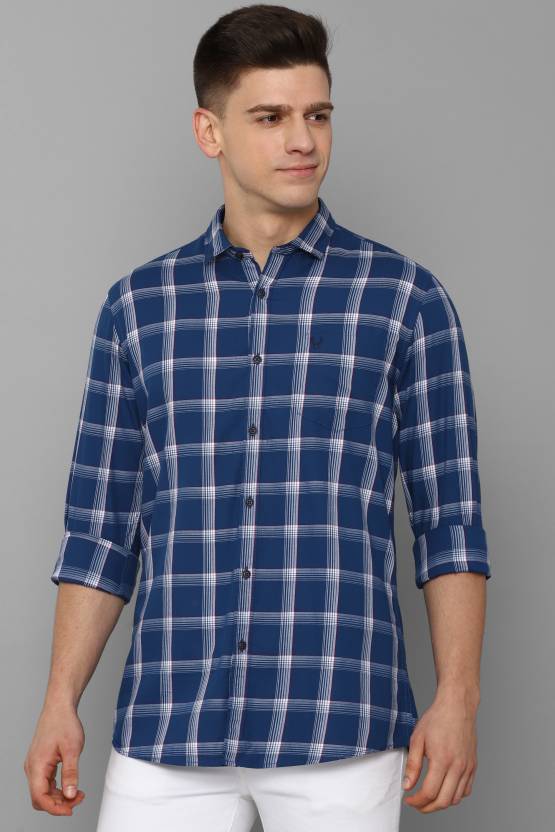
Product: Men Regular Fit Solid Casual Shirt
Price: ₹1,434
Colors: Blue
Pattern: Solid